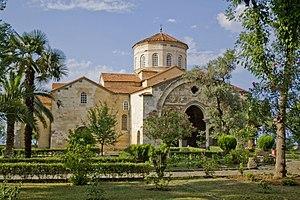
Trabzon, ou Trébizonde, est une ville de Turquie, préfecture de la province du même nom, située au bord de la mer Noire, dans la région de la mer Noire. Capitale culturelle et historique de la région de la mer noire.